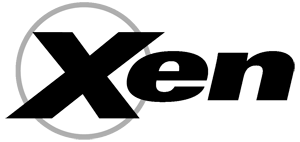
L'architecture d'un hyperviseur englobe l'ensemble des composants et leur organisation qui permettent la mise en place de la virtualisation d'un ou plusieurs systèmes d'exploitations ou logiciels. En effet, le rôle d'un hyperviseur, qu'il soit de type 1 ou de type 2 est de fournir pour chaque machine virtuelle un ensemble de modules et d'interfaces qui est une virtualisation d'un environnement physique réel. À travers ces modules, nous trouverons une abstraction de la mémoire physique, un système d'ordonnancement entre machine virtuelle, ainsi que d'autres périphériques physiques tels que des cartes réseaux virtuelles.